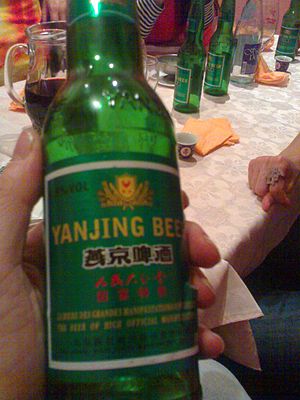
Yanjing Beer
En flaske Yanjing Beer
Yanjing Beer er det engelske navn på et ølmærke og bryggeri i distriktet Shunyi i Beijing i Kina. Det anses som Folkerepublikken Kinas «nationale bryggeri» og det eksporteres til en række land.